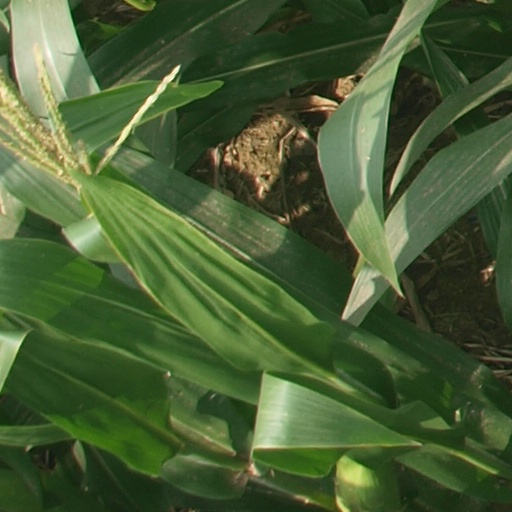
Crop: maize; corn